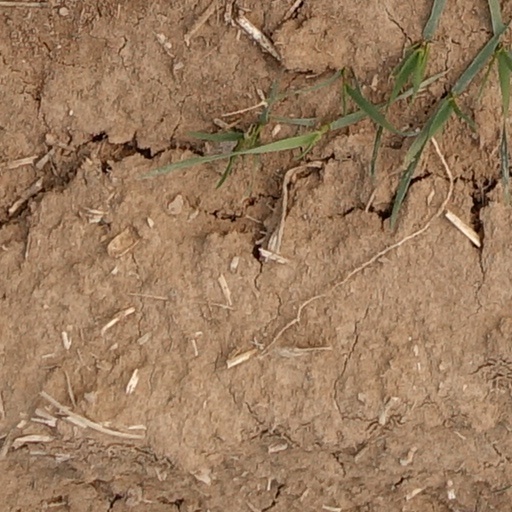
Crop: wheat